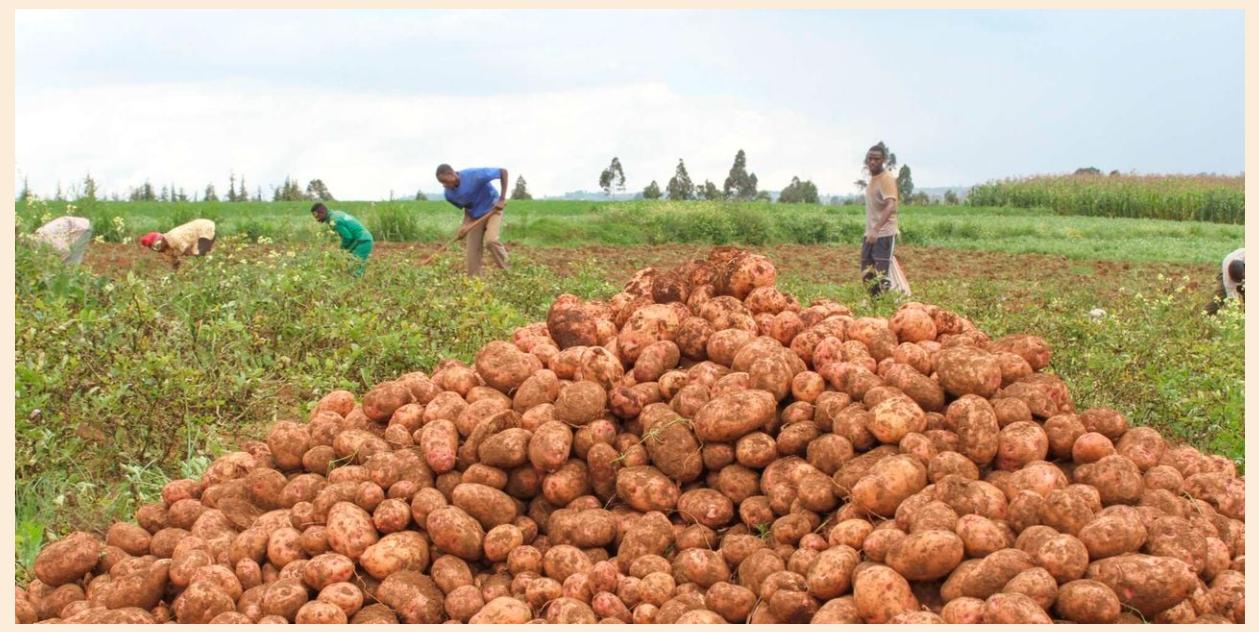
Eneo kubwa la shamba la viazi, wakulima hao wakiwa wapo shambani wakivuna viazi mbalimbali. Wakulima hutumia zao la viazi kama zao la biashara kwa ajili ya kujiingizia kipato.